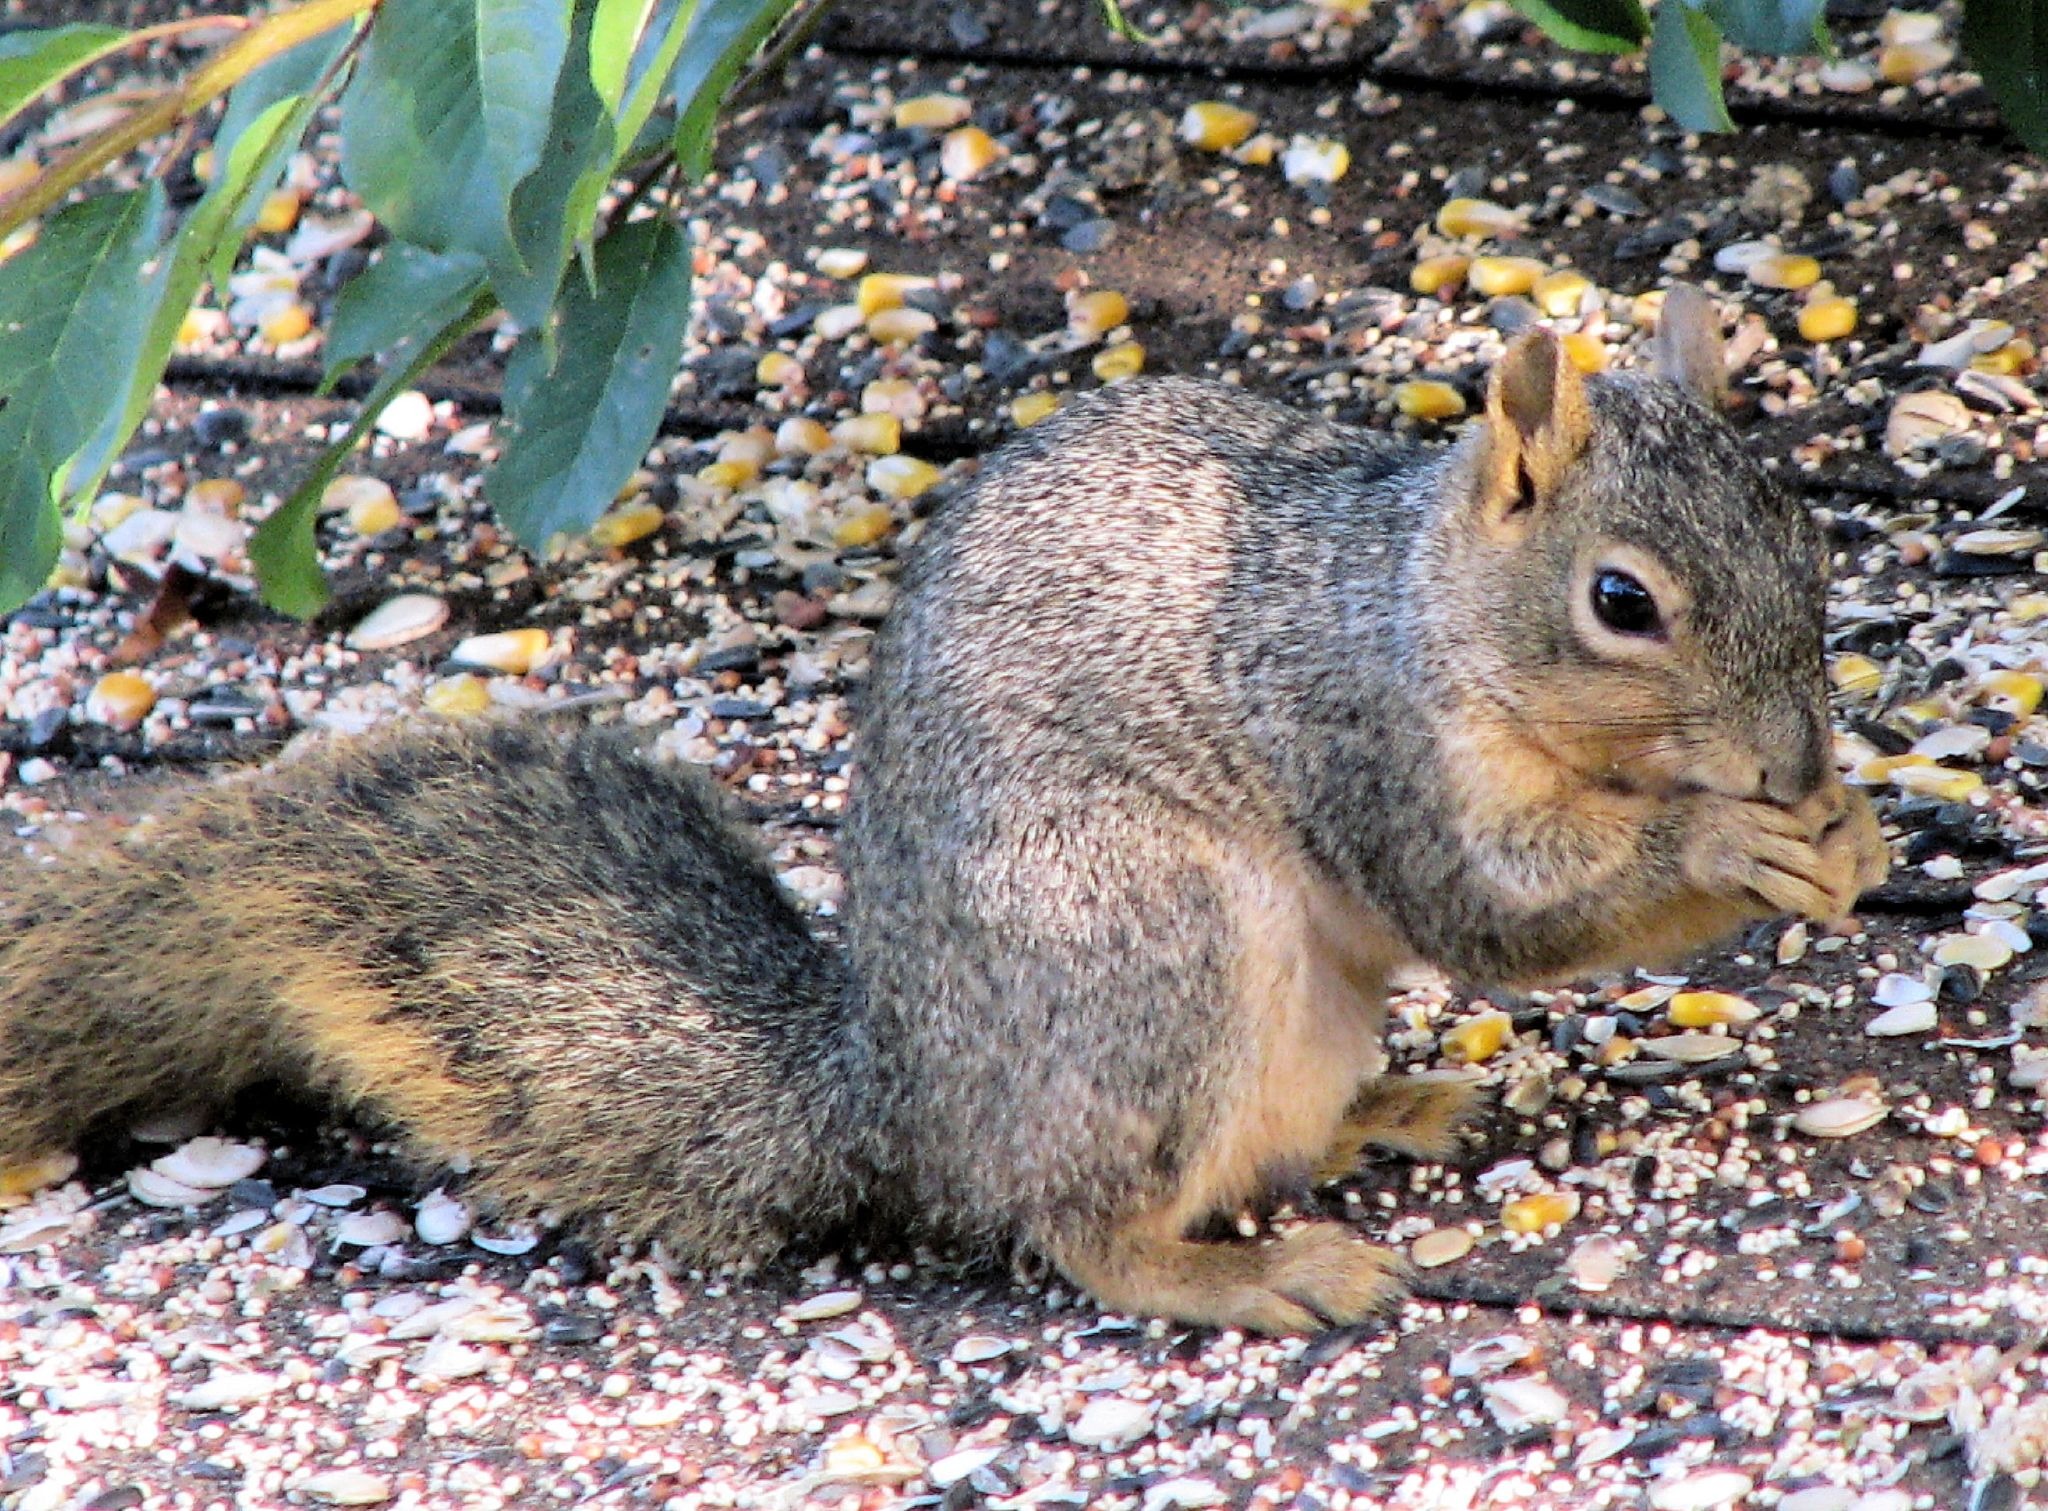
nature, animal, cute, wildlife, brown, mammal, squirrel, rodent, fauna, outside, eating, vertebrate, chipmunk, fox squirrel